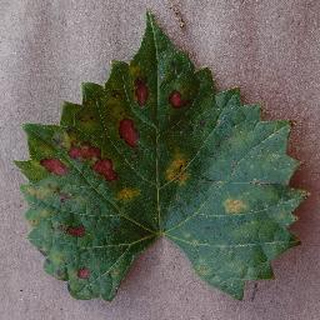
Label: grape_esca_black_measles